Wakinosawa Station

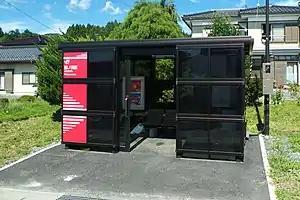
Wakinosawa Station in September 2013

was a JR East railway station located in Rikuzentakata, Iwate Prefecture, Japan. The station, as well as most of the structures in the surrounding area, was destroyed by the 2011 Tōhoku earthquake and tsunami and has now been replaced by a provisional bus rapid transit line.